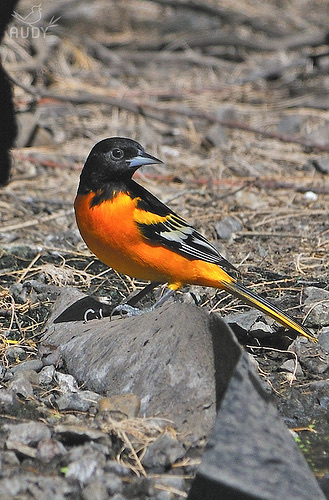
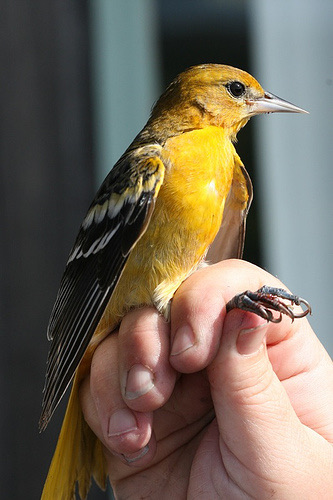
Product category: misc
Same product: yes